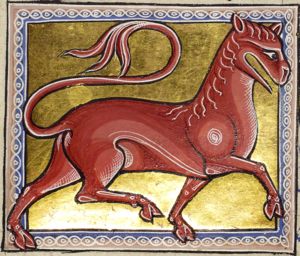
Le crocotta est un chien-loup mythique d'Inde ou d'Éthiopie, réputé être un ennemi mortel des hommes et des chiens.